Craig Kallman

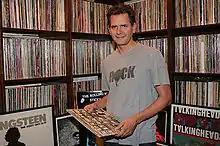
Kallman and some of the records from his extensive collection

Kallman's music career began while he was still in high school. He worked in the dance department at Columbia Records, while being a DJ at nightclubs in New York City. He struck a deal with his father to DJ on weeknights as long as he maintained honors in school. From the early to mid-1980s, he held several DJ residencies including at Danceteria, Area, and The Palladium. During his time at Brown, he was a representative for CBS Records, and programmed urban and rock specialty shows for WBRU-FM. He began working for Factory Records after graduation. He also spent time at Billboard Magazine working in its charts department, while performing as a resident DJ at such clubs as The Tunnel and Mars spinning records from his extensive record collection.